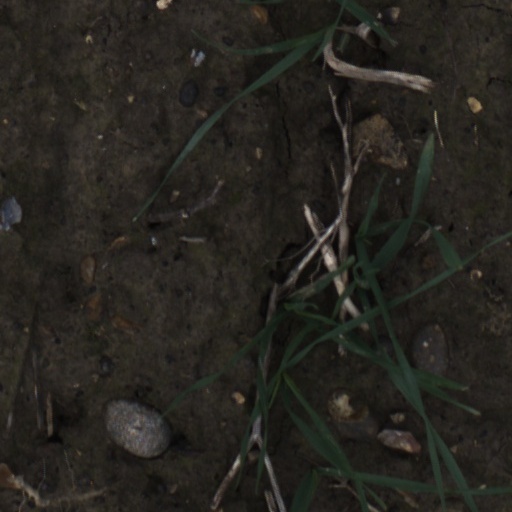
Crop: wheat